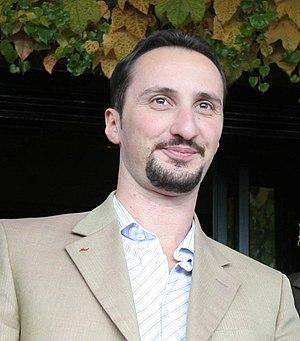
Veselin Topalov, né le 15 mars 1975 à Roussé en Bulgarie, est un joueur d'échecs bulgare.